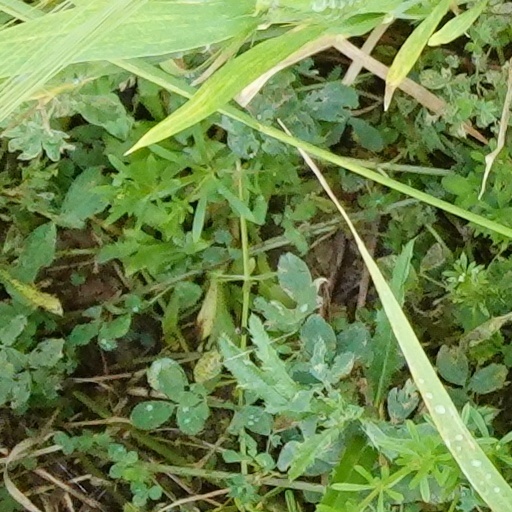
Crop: wheat